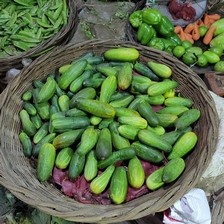
Label: cucumber